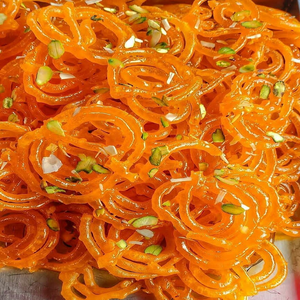
Dish: jalebi